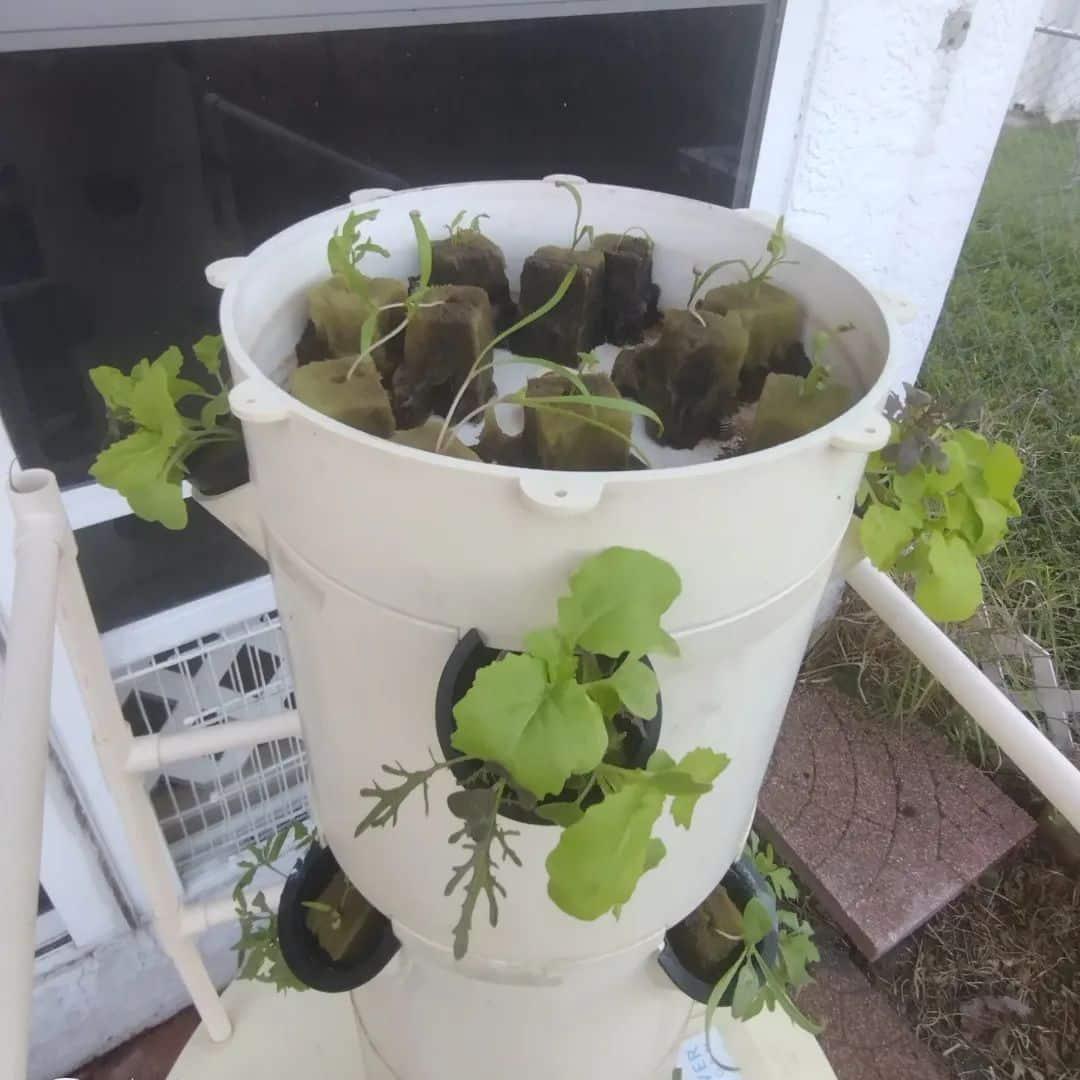
Kilimo cha kisasa unayoitwa kilimo cha wima, mimea inapandwa kwenye mabomba ya plastiki yaliyopangwa kwa mteremko. Mumo huu hurahisisha kupanda mimea mingi katika eneo dogo, hutumiwa hasa mjini.